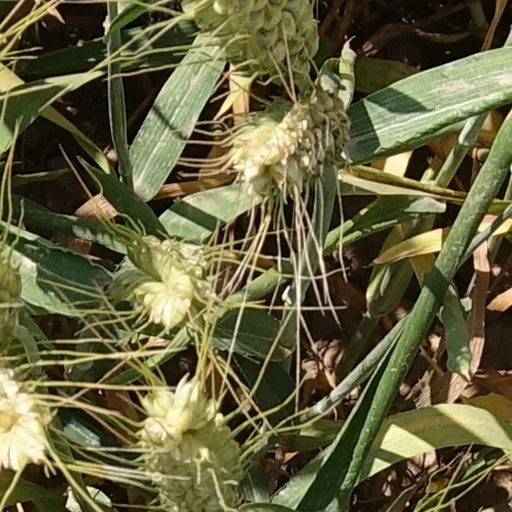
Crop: wheat